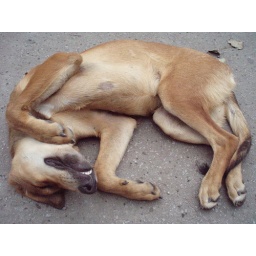
Stray dog sleeping in the middle of the sidewalk on Pozeska street in Belgrade.